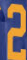
Number: 2